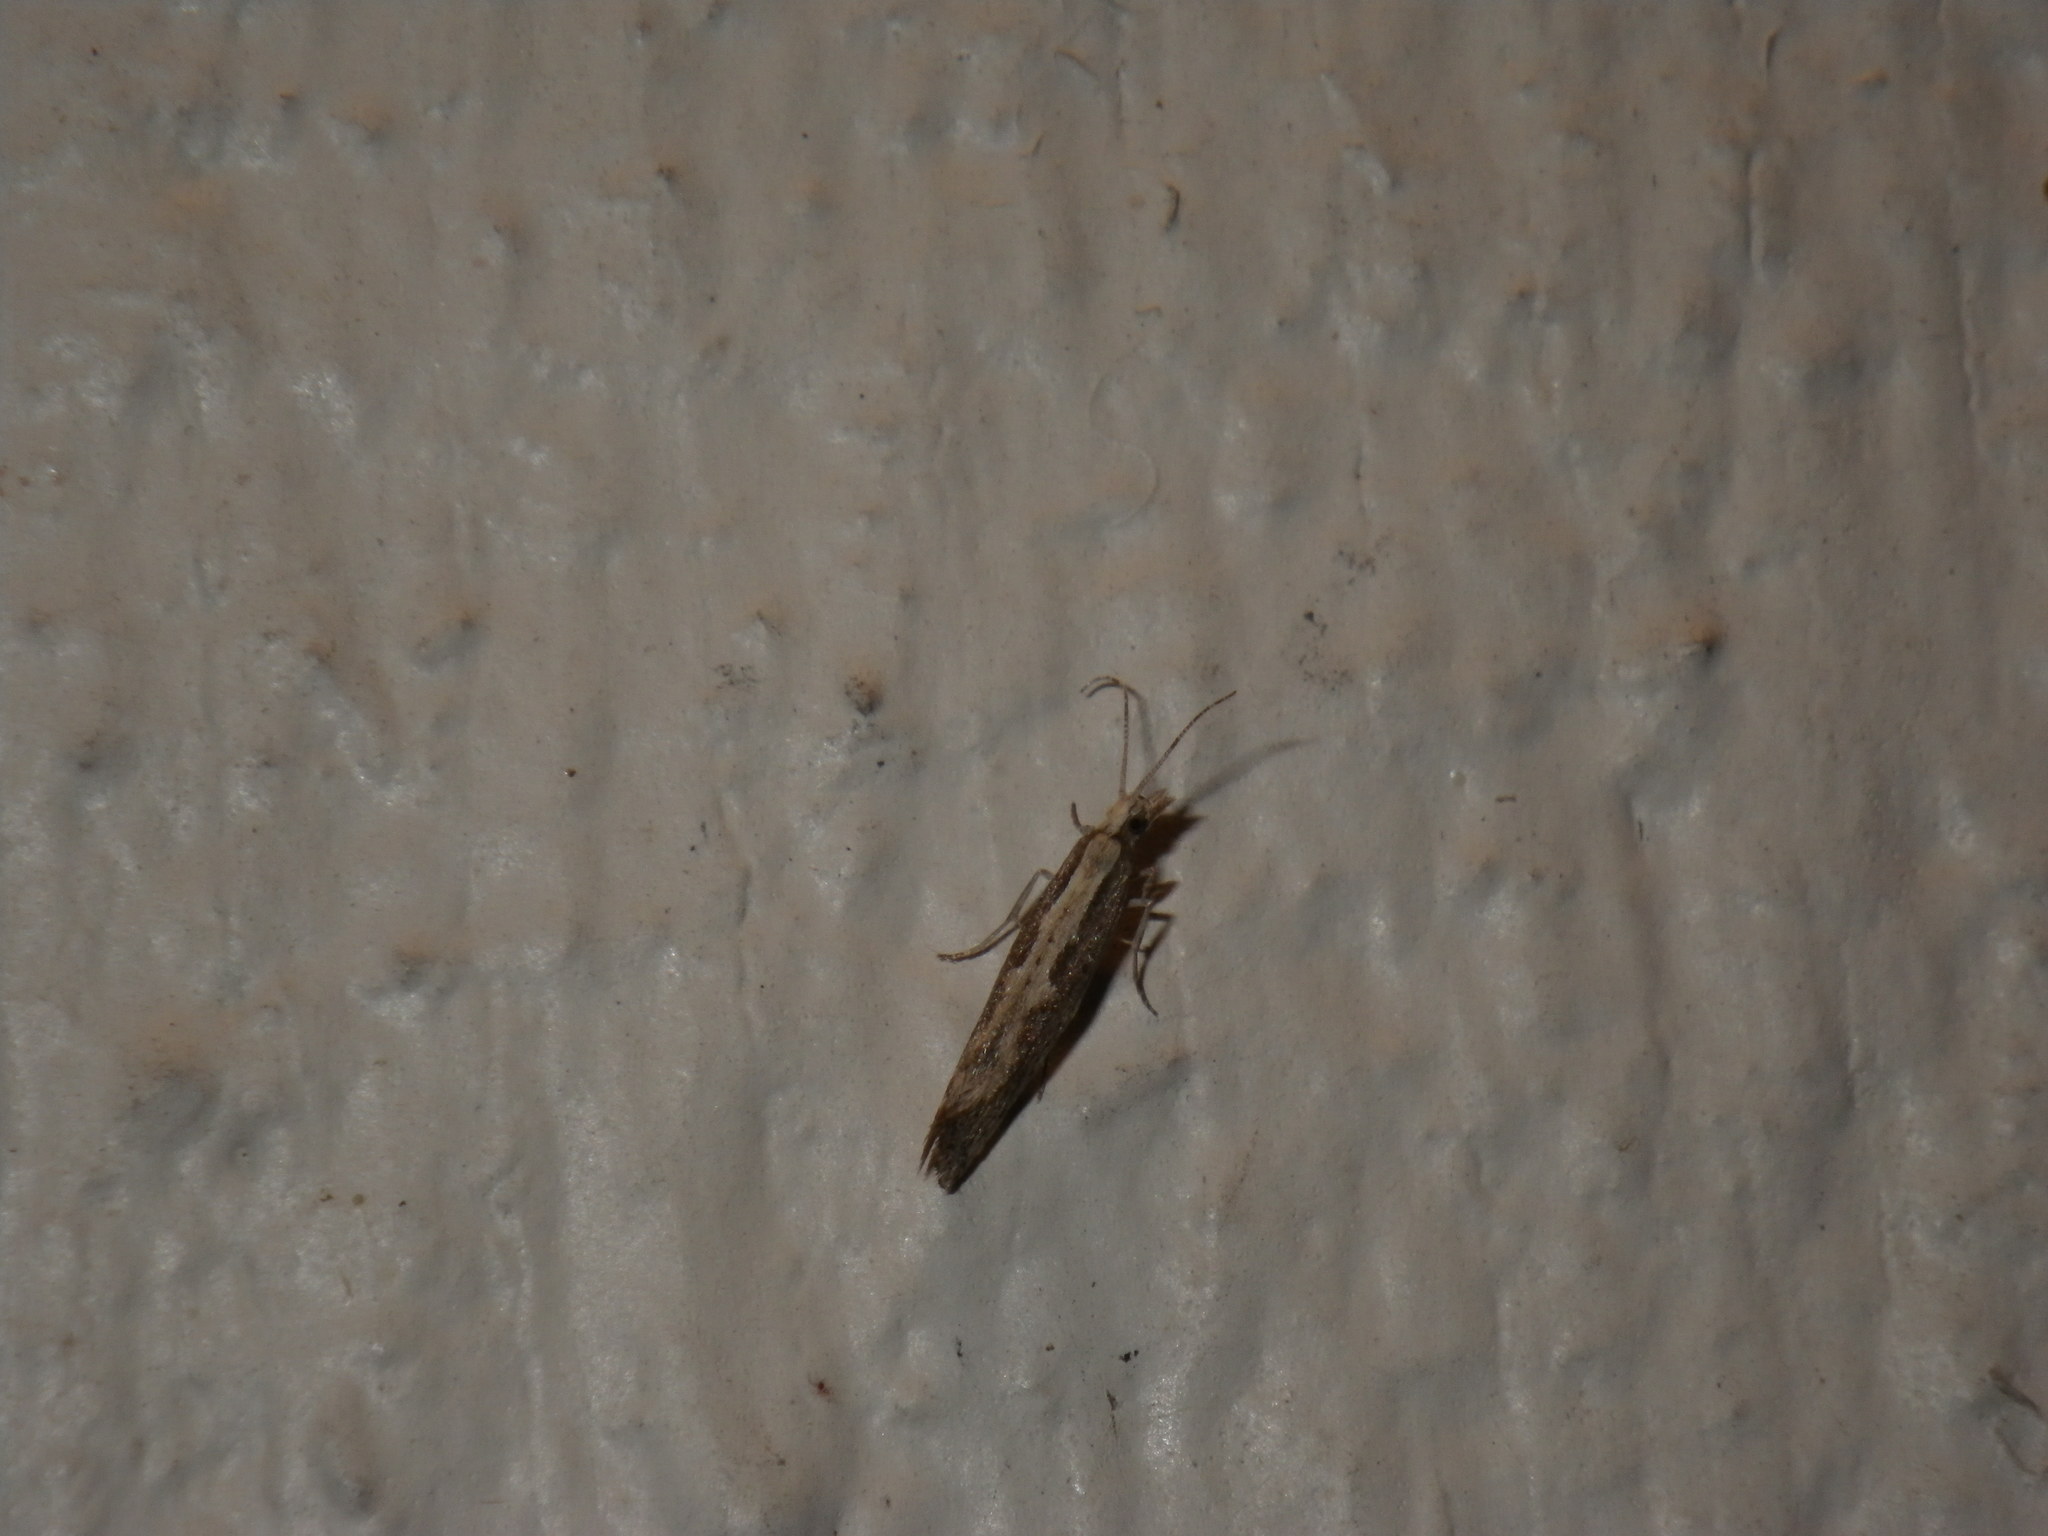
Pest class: diamondback_moth